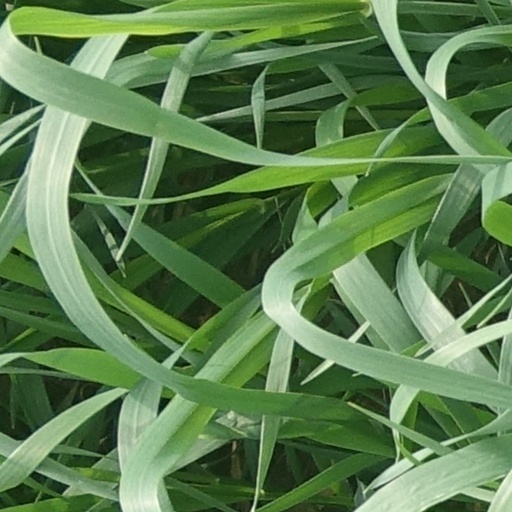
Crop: wheat